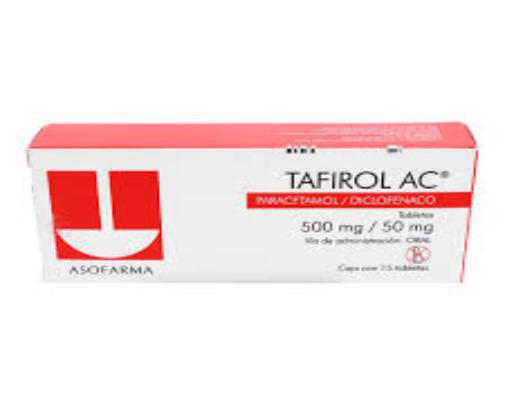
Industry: Medical